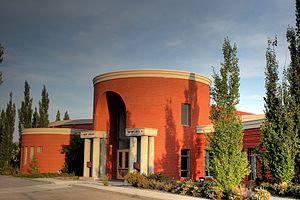
Cet article présente la liste de synagogues du Canada.
L'Alberta est une province de l'Ouest du Canada, la sixième plus vaste du pays, avec 661 848 km² et la quatrième la plus peuplée, avec près de 4,1 millions d'habitants en 2016. Elle fait partie de la région des prairies. Sa capitale est Edmonton alors que Calgary est sa plus grande ville. Les Albertains sont en très grande majorité des citadins et plus de la moitié d'entre eux vivent dans ces deux agglomérations. Cependant, l'identité de la province repose surtout sur un folklore rural.